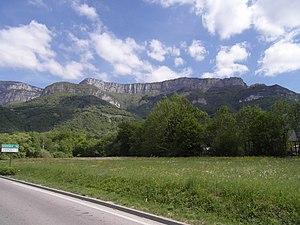
Plateau des Coulmes vue de Saint-Gervais d'Isère
La forêt domaniale des Coulmes est une forêt domaniale française située dans le massif du Vercors.